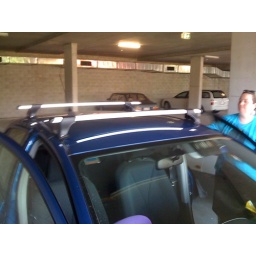
Put some roof racks on the car in the super cheap auto car park. Then straight to ikea to test them out.